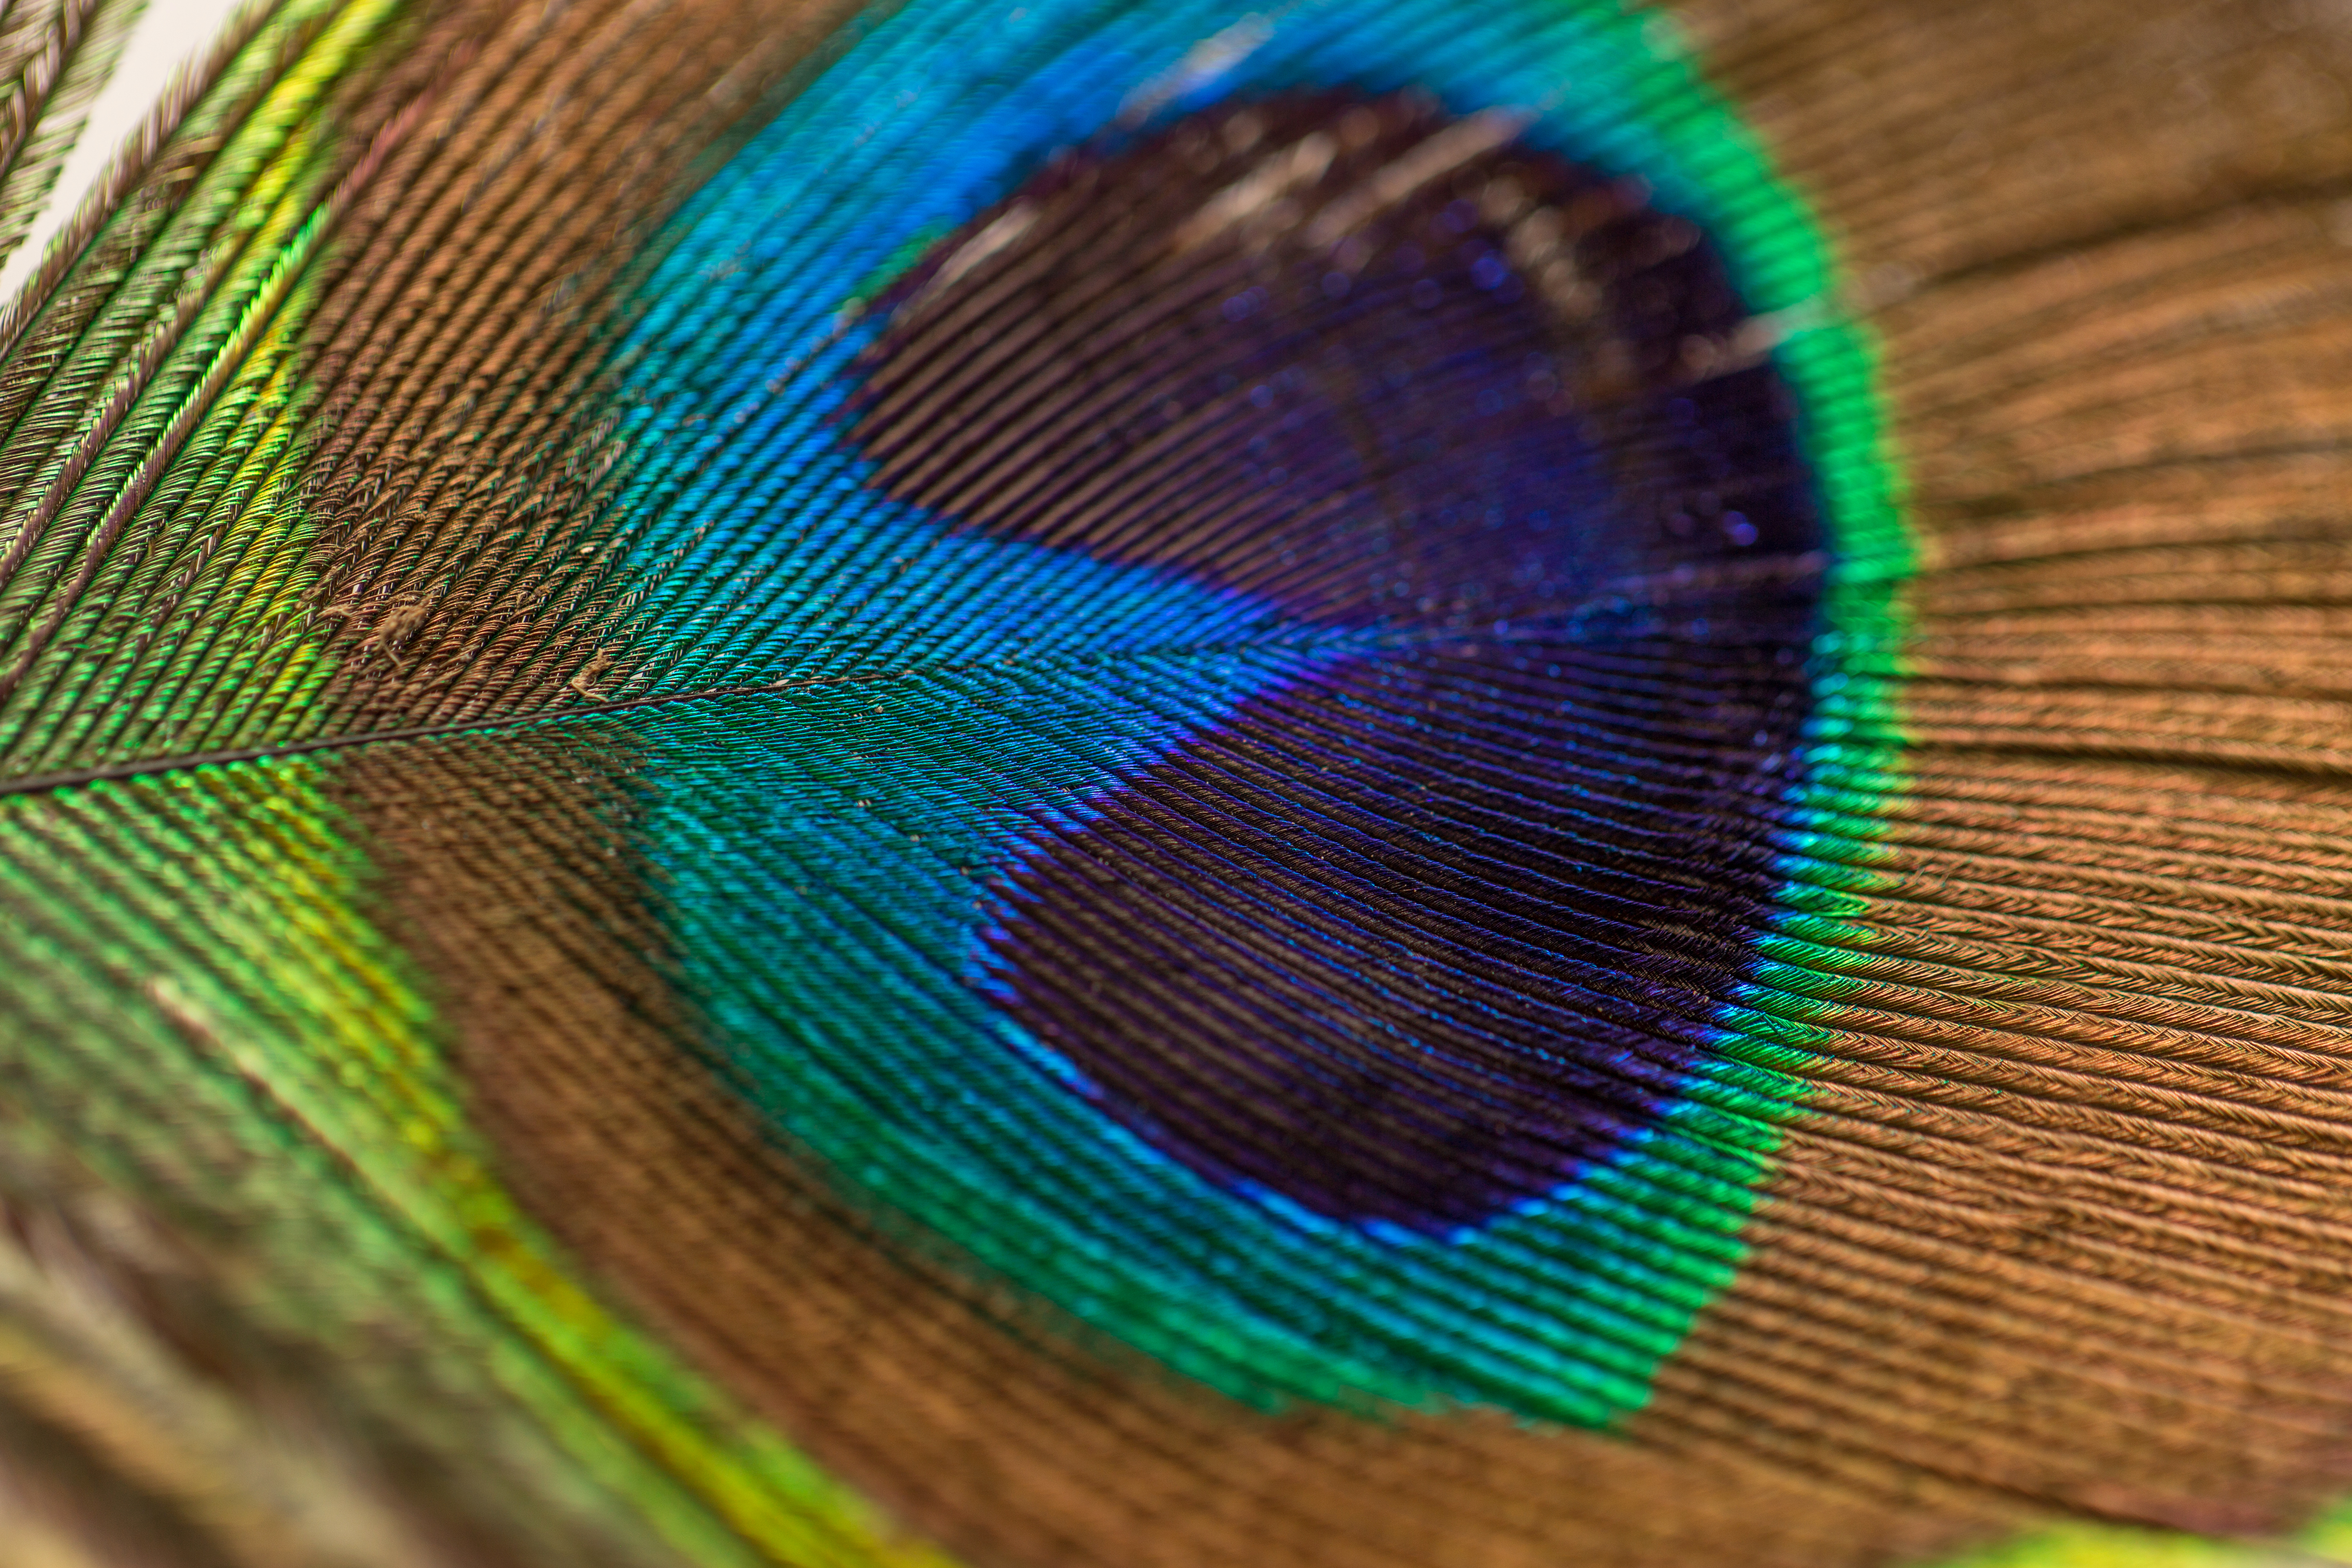
bird, wing, leaf, green, color, feather, material, circle, close up, vertebrate, macro photography, peacock feather, fashion accessory, bird's feathers